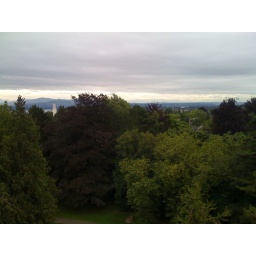
View from the water tower in Volunteer Park.